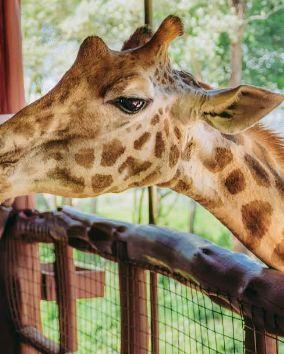
Twiga akiwa katika eneo ambalo linaonekana lina uzio wenye mbao pamoja na nyavu za chuma. Twiga huyo amesheheni rangi nyeupe na rangi ya kahawia, akionyesha uzuri wake wa asili, Mazingira haya yanaonyesha upatikanaji wa wanyama pori, ambayo watu wote wanaweza wakavutiwa kwenda kuyatazama.